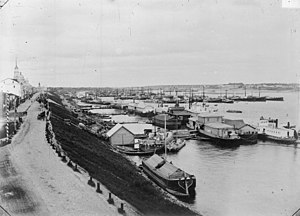
Rybinsk / Historie / Guldalderen
Flodhavnen i Rybisk i 1894
Rybinsk er den næst største by i Jaroslavl oblast i den Centrale føderale distrikt af Den Russiske Føderation. Byen ligger ved Rybinskreservoiret og floden Sjeksnas udmunding i Volga. Rybinsk er med sine 190.429 indbyggere den næststørste by i Jaroslavl oblast.